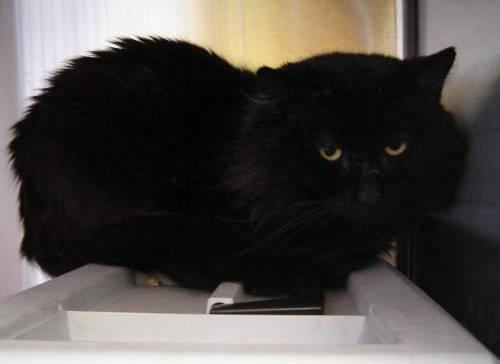
cat